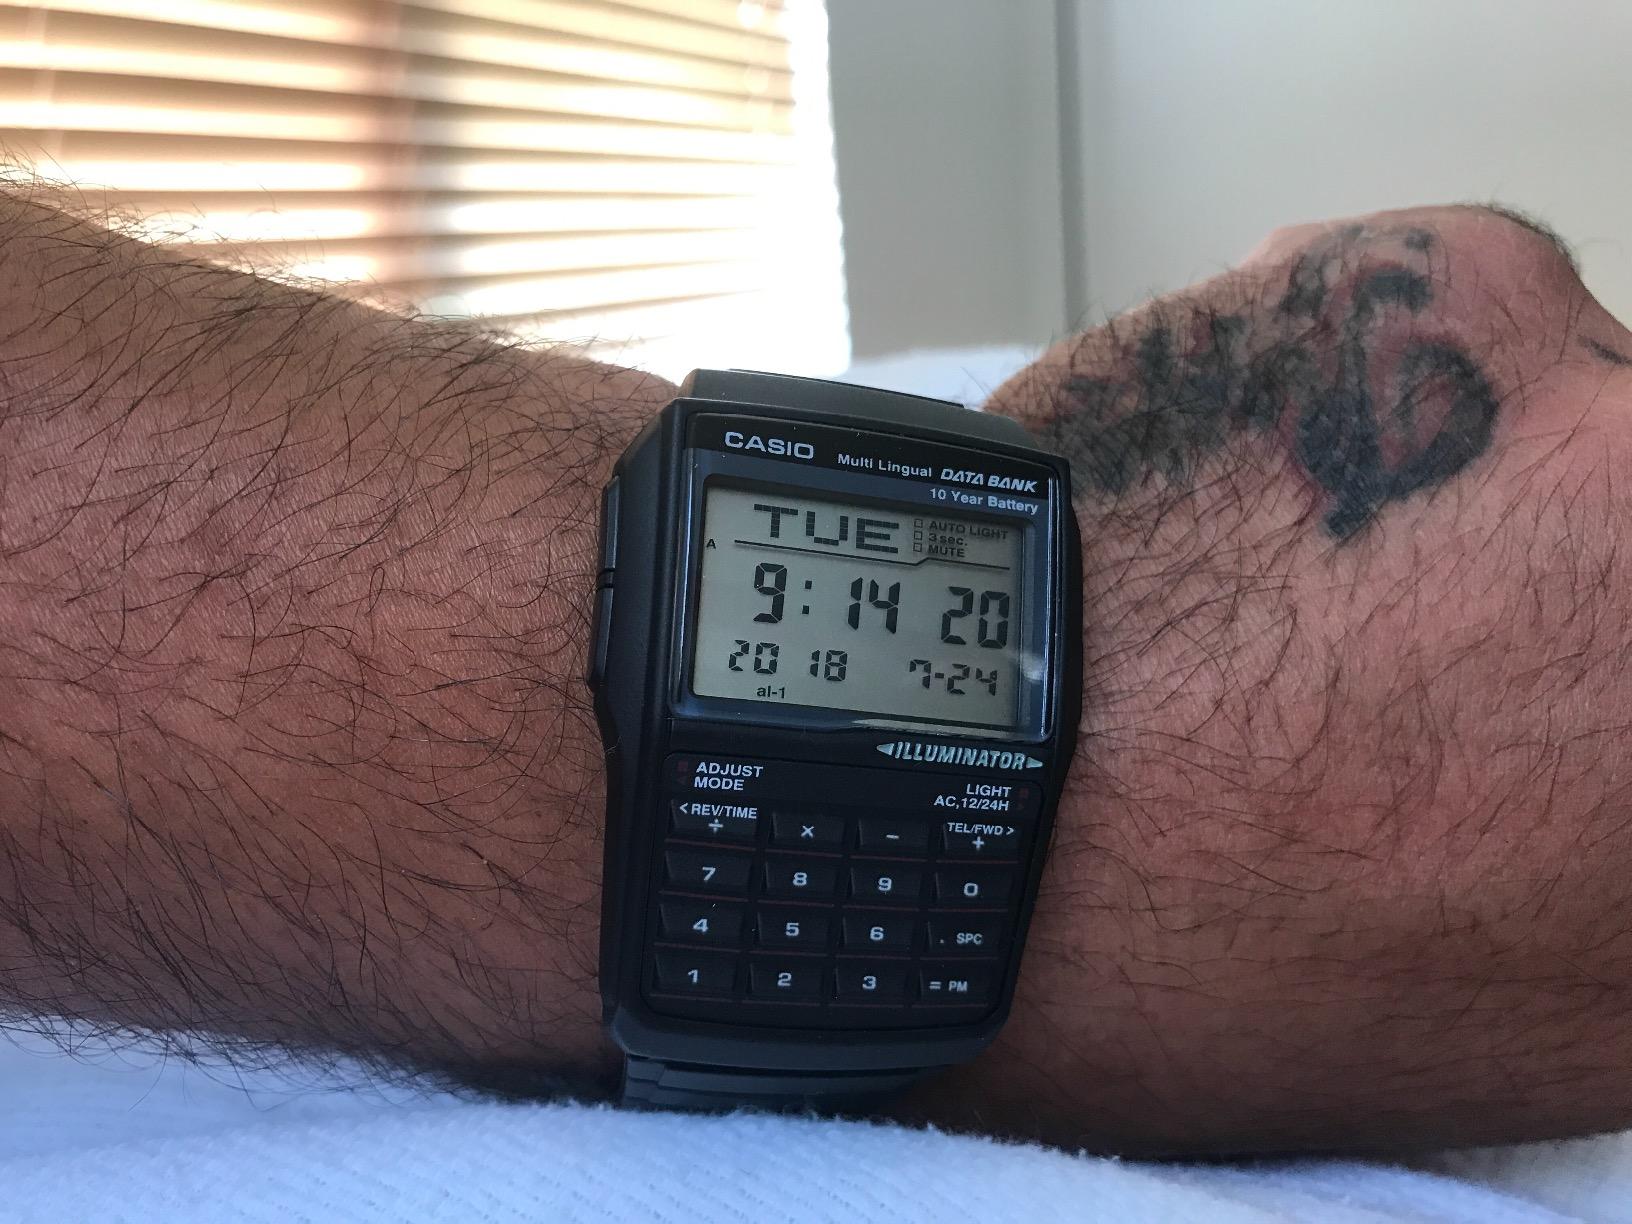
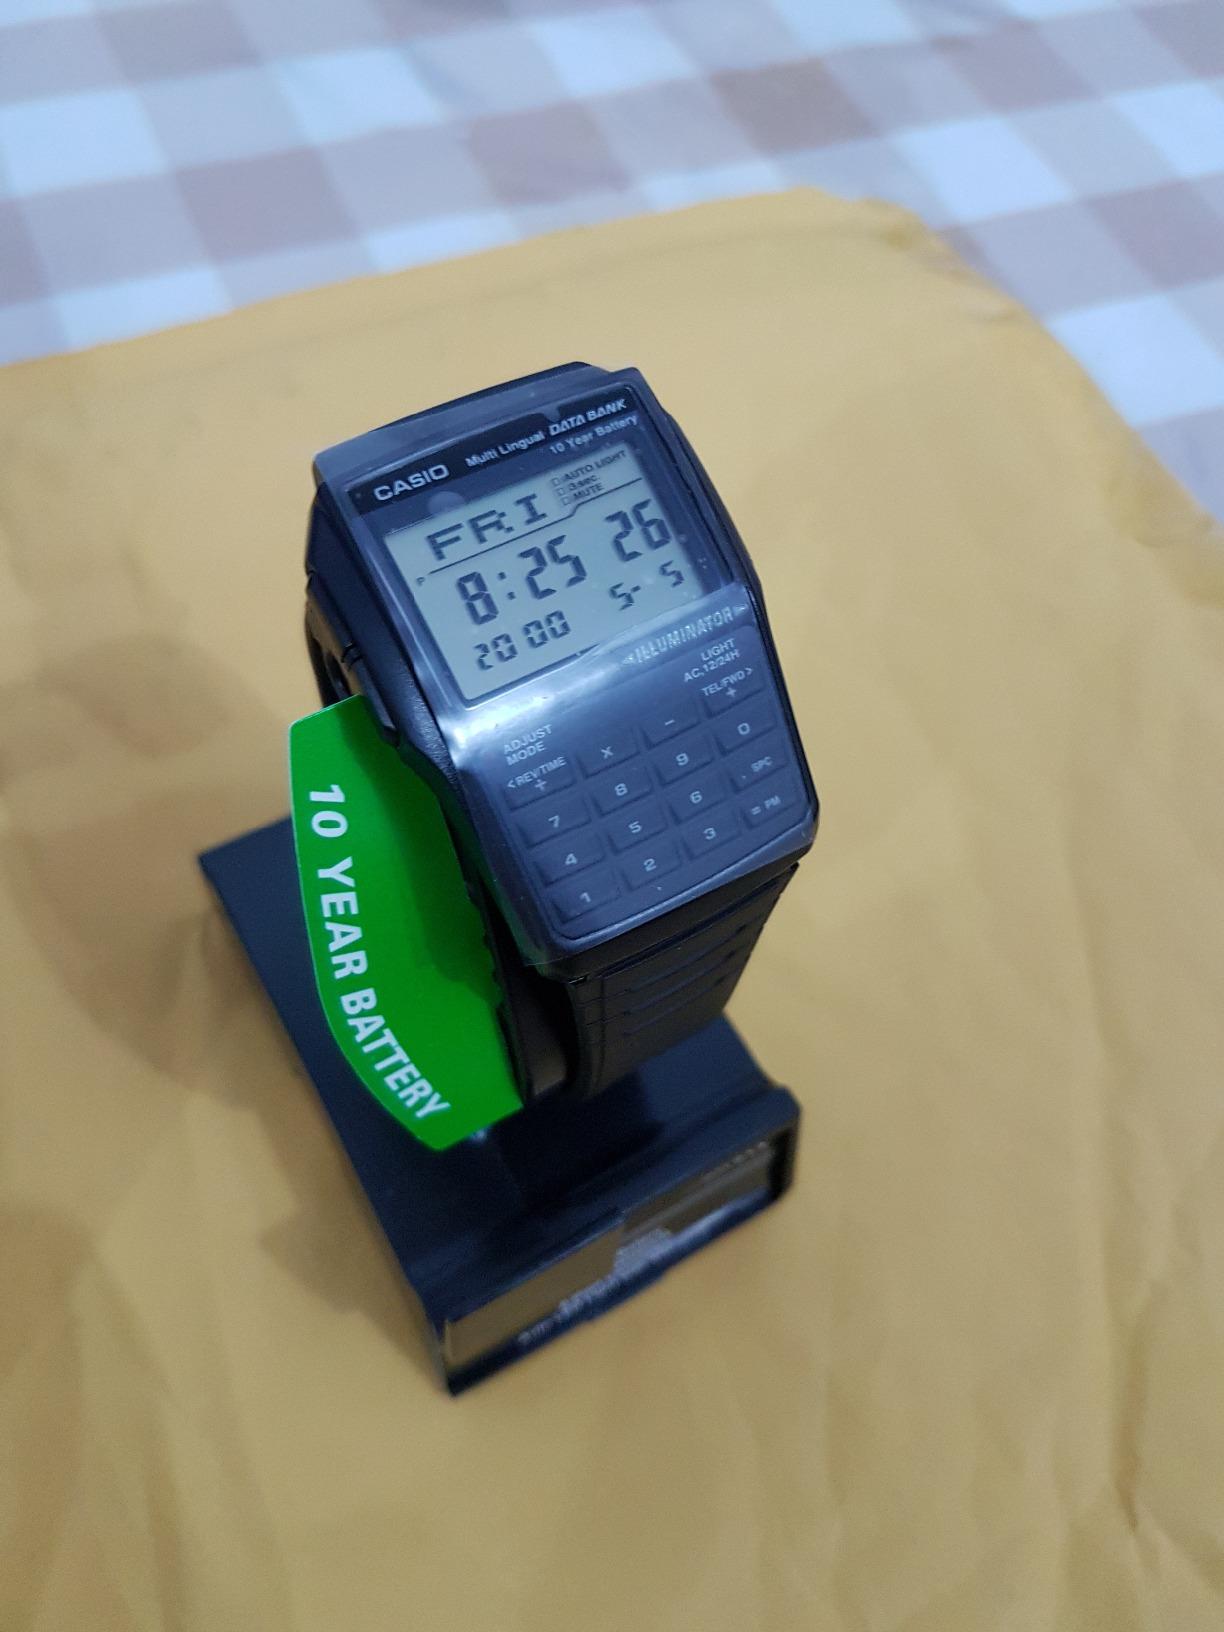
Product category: accessories_watch
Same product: yes